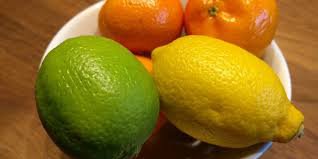
Label: Orange